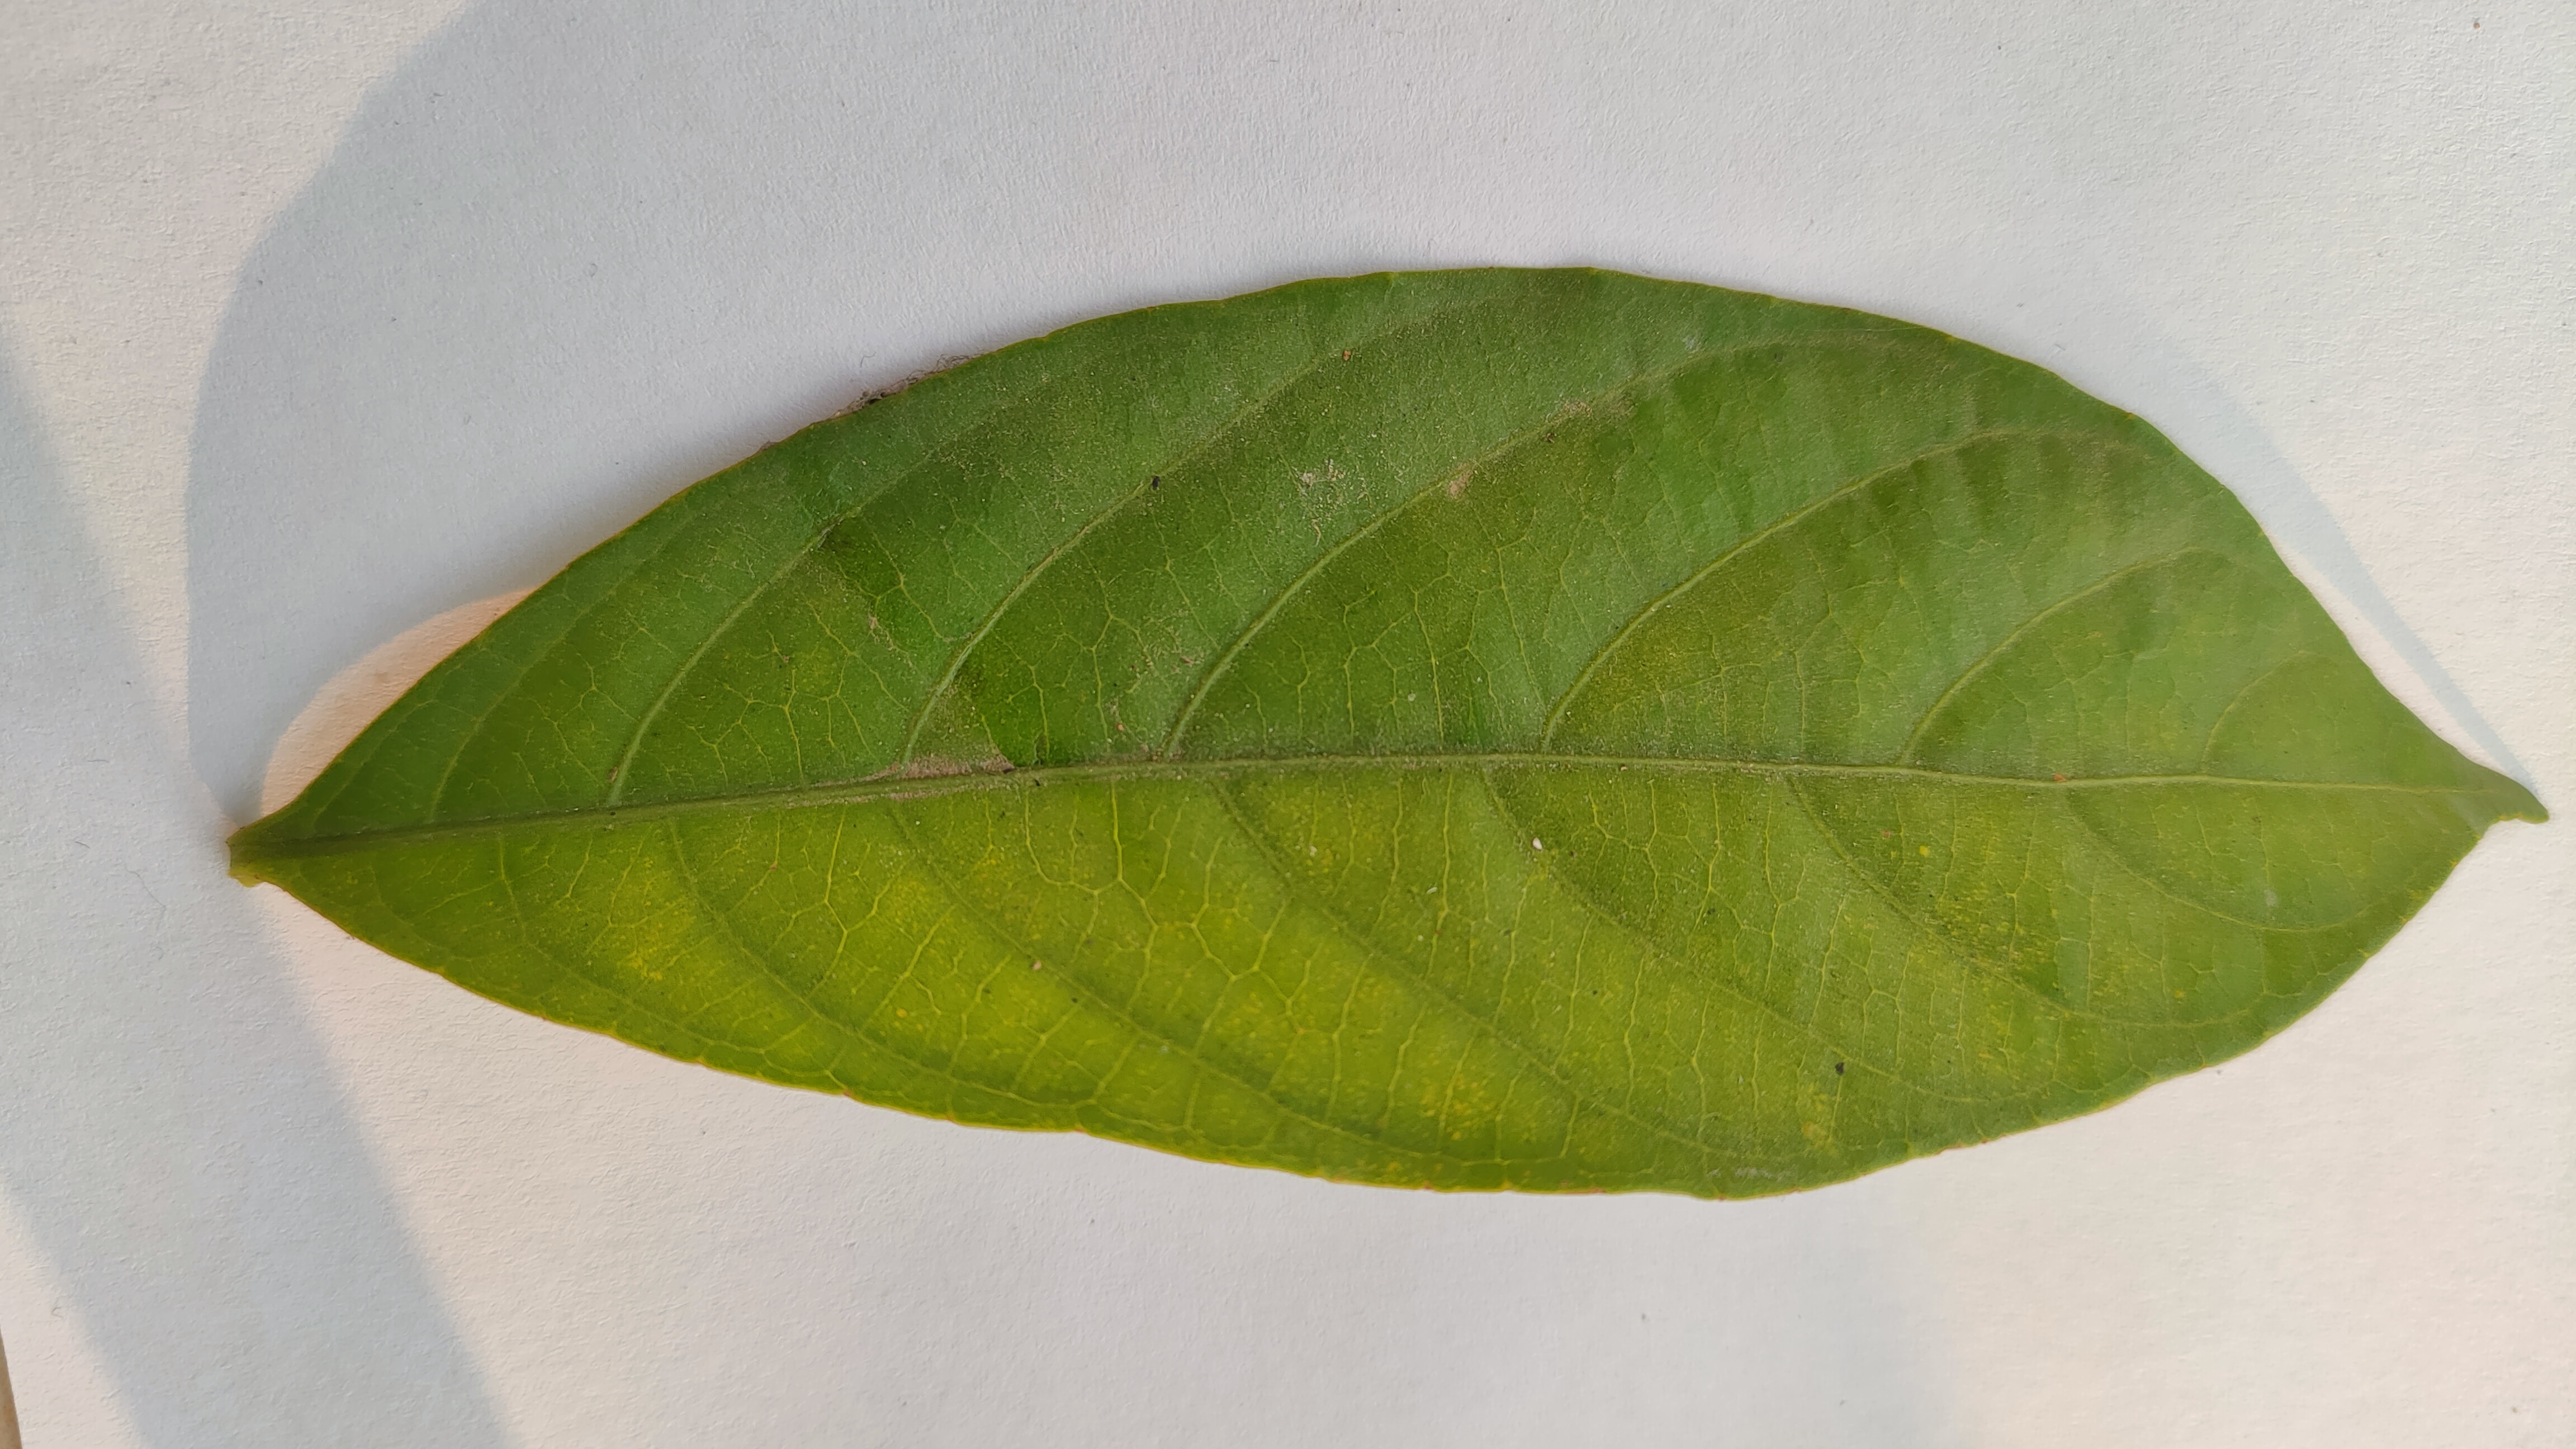
Leaf variety: Lotkon